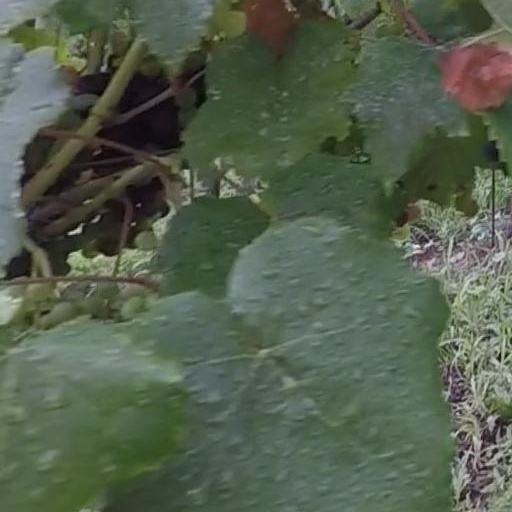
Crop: grape